Rail transport in Paraguay

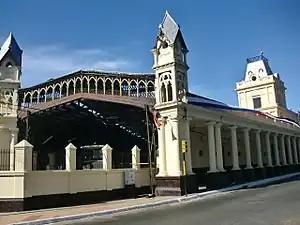
Former train station in Asunción, nowadays serving as a rail museum.

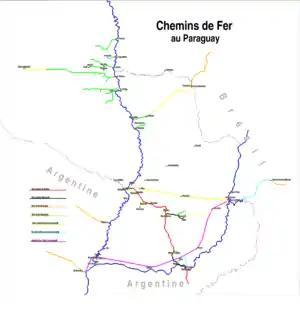
Map of the railways in Paraguay

The rail system in Paraguay consisted primarily of a 376 km main line of standard gauge between Asunción and Encarnación (with a connection to Posadas, Argentina). The infrastructure was administered by Ferrocarriles del Paraguay S.A. (FEPASA), corporation established in 2002. Early in the 21st century, rail transport mostly ceased. Seen from the air, the line Asuncion-Encarnacion will be broken up before 2020, and the long sections "trough" or over the water will have disappeared completely.